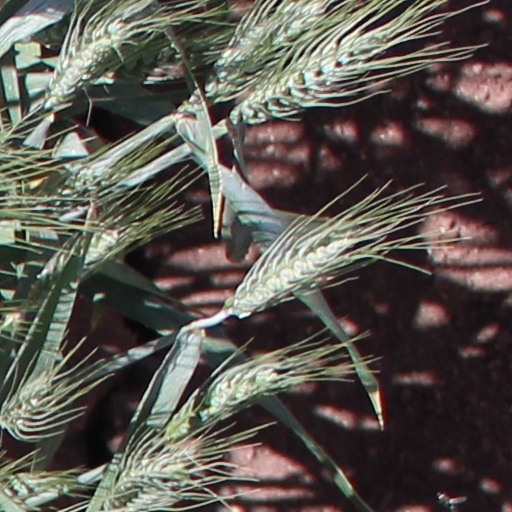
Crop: wheat